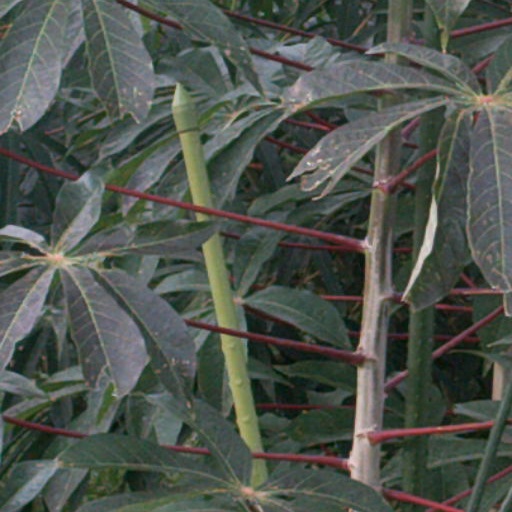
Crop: cassava